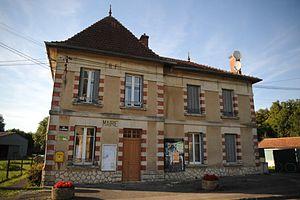
La mairie
Cheppy est une commune française située dans le département de la Meuse, en région Grand Est.